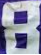
Number: 8